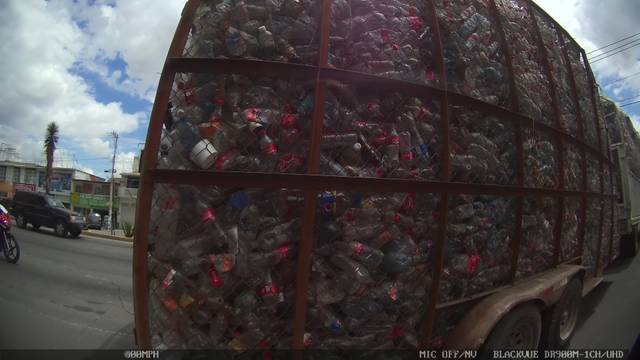
Region: Mexico
Coordinates: 21.907, -102.257